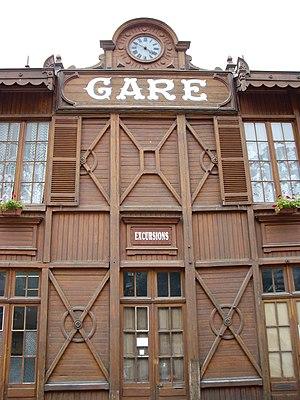
Cauterets est une commune française située dans le département des Hautes-Pyrénées, en région Occitanie.
La gare de Cauterets est une ancienne gare ferroviaire française de la ligne de Pierrefitte à Cauterets, située sur le territoire de la commune de Cauterets, dans le département des Hautes-Pyrénées, en région Occitanie.
Le tramway Pierrefitte – Cauterets – Luz reliait Pierrefitte-Nestalas à Cauterets et Luz-Saint-Sauveur dans le Lavedan. Une petite ligne reliait également Cauterets au lieu-dit de la Raillère. Il s'agissait d'une voie métrique en adhérence simple, électrifiée par caténaire en courant continu 750 V. Ouvert aux alentours de 1900, ce chemin de fer a fermé par étapes entre 1934 et 1970.